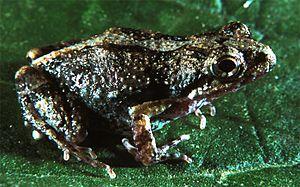
Engystomops montubio est une espèce d'amphibiens de la famille des Leptodactylidae.